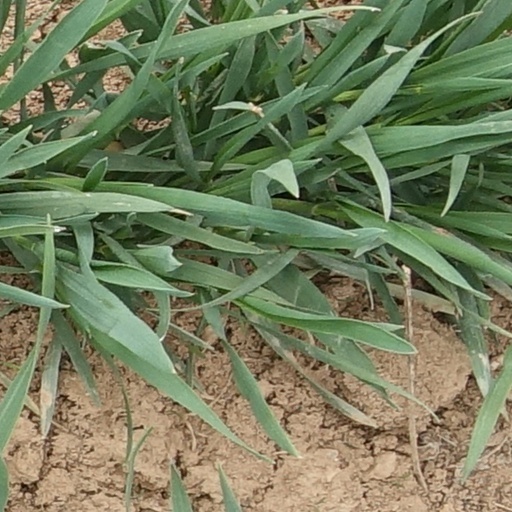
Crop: wheat